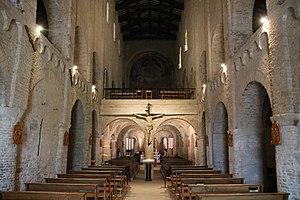
Les Marches historiquement incluses dans l'histoire des États pontificaux, sont un territoire riche en Cathédrales, Eglises et Abbayes ou Collégiales de différents ordres religieux. La plus grande partie des édifices ici recensés étant de style composite, nous avons choisi de catégoriser les ouvrages en fonction du style prédominant.
L'abbaye de Santa Maria à Pie 'di Chienti est un ancien monastère et église catholique romaine situé dans un site rural sur la rive nord de la rivière Chienti ; juste à l'extérieur de la ville de Montecosaro, dans la province de Macerata en région des Marches, en Italie.